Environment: real
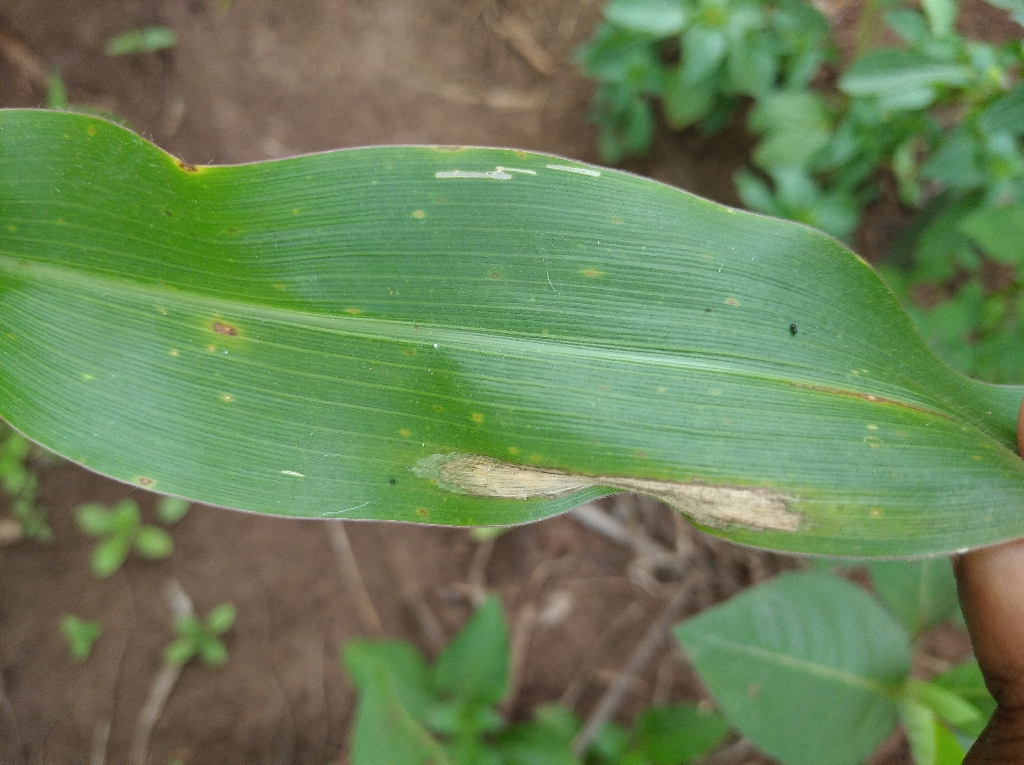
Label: northern_corn_leaf_blight